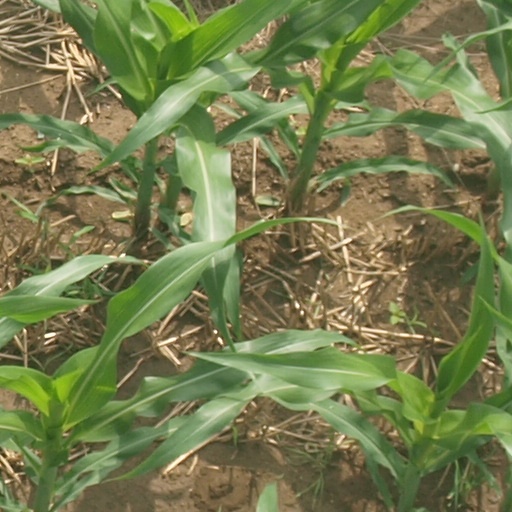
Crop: maize; corn